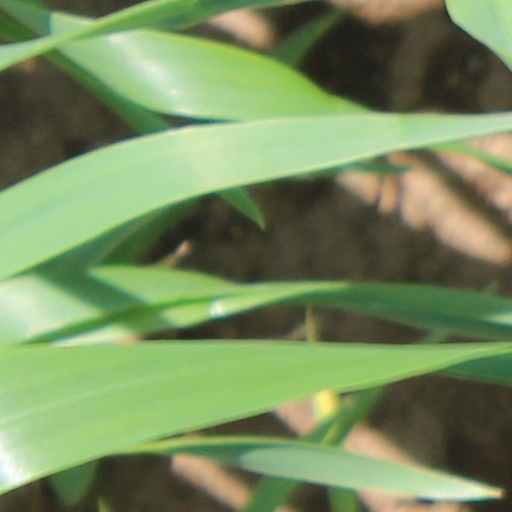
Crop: wheat